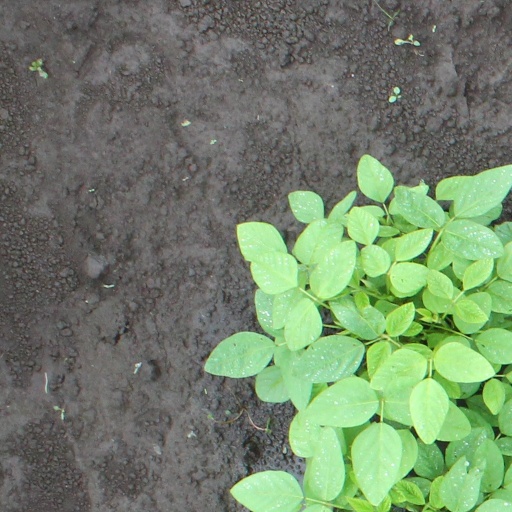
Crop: soybean